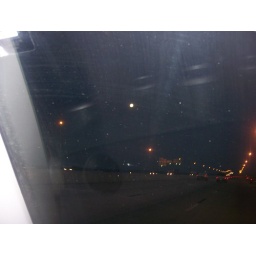
moon from car over Buckman bridge